László Szekeres

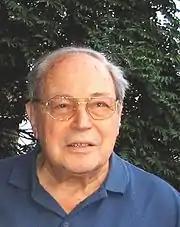
Professor László Szekeres(1921 - 2012)

László Szekeres (July 4, 1921 in Győr, Hungary – January 9, 2012 in Szeged, Hungary). Professor Emeritus, Institute of Pharmacology and Therapeutics, Medical Faculty of the University of Szeged, Hungary. He has held a number of notable positions and received a number of awards. His research contributed to the development of cardiac drugs.